The Namesake (NCIS)

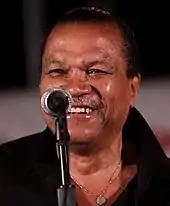
Billy Dee Williams guest starred as Gibbs' namesake Leroy Jethro Moore.

"The Namesake" is written by George Schenck and Frank Cardea and directed by Arvin Brown. Schenck and Cardea wanted the episode to reveal the story behind Gibbs' birthname. To do so, they introduced Gibbs' namesake, the World War II veteran he was named after. "The initial intent of the episode was to explore the origin of Gibbs' given name, Leroy Jethro. It had been established in the "Heartland" episode in Season Six that Gibbs was named after his father's boyhood friend and business partner." The picture of Billy Dee Williams and president Clinton shown in the episode is real, and the producers only needed to "matte the medal around his neck" to use it.